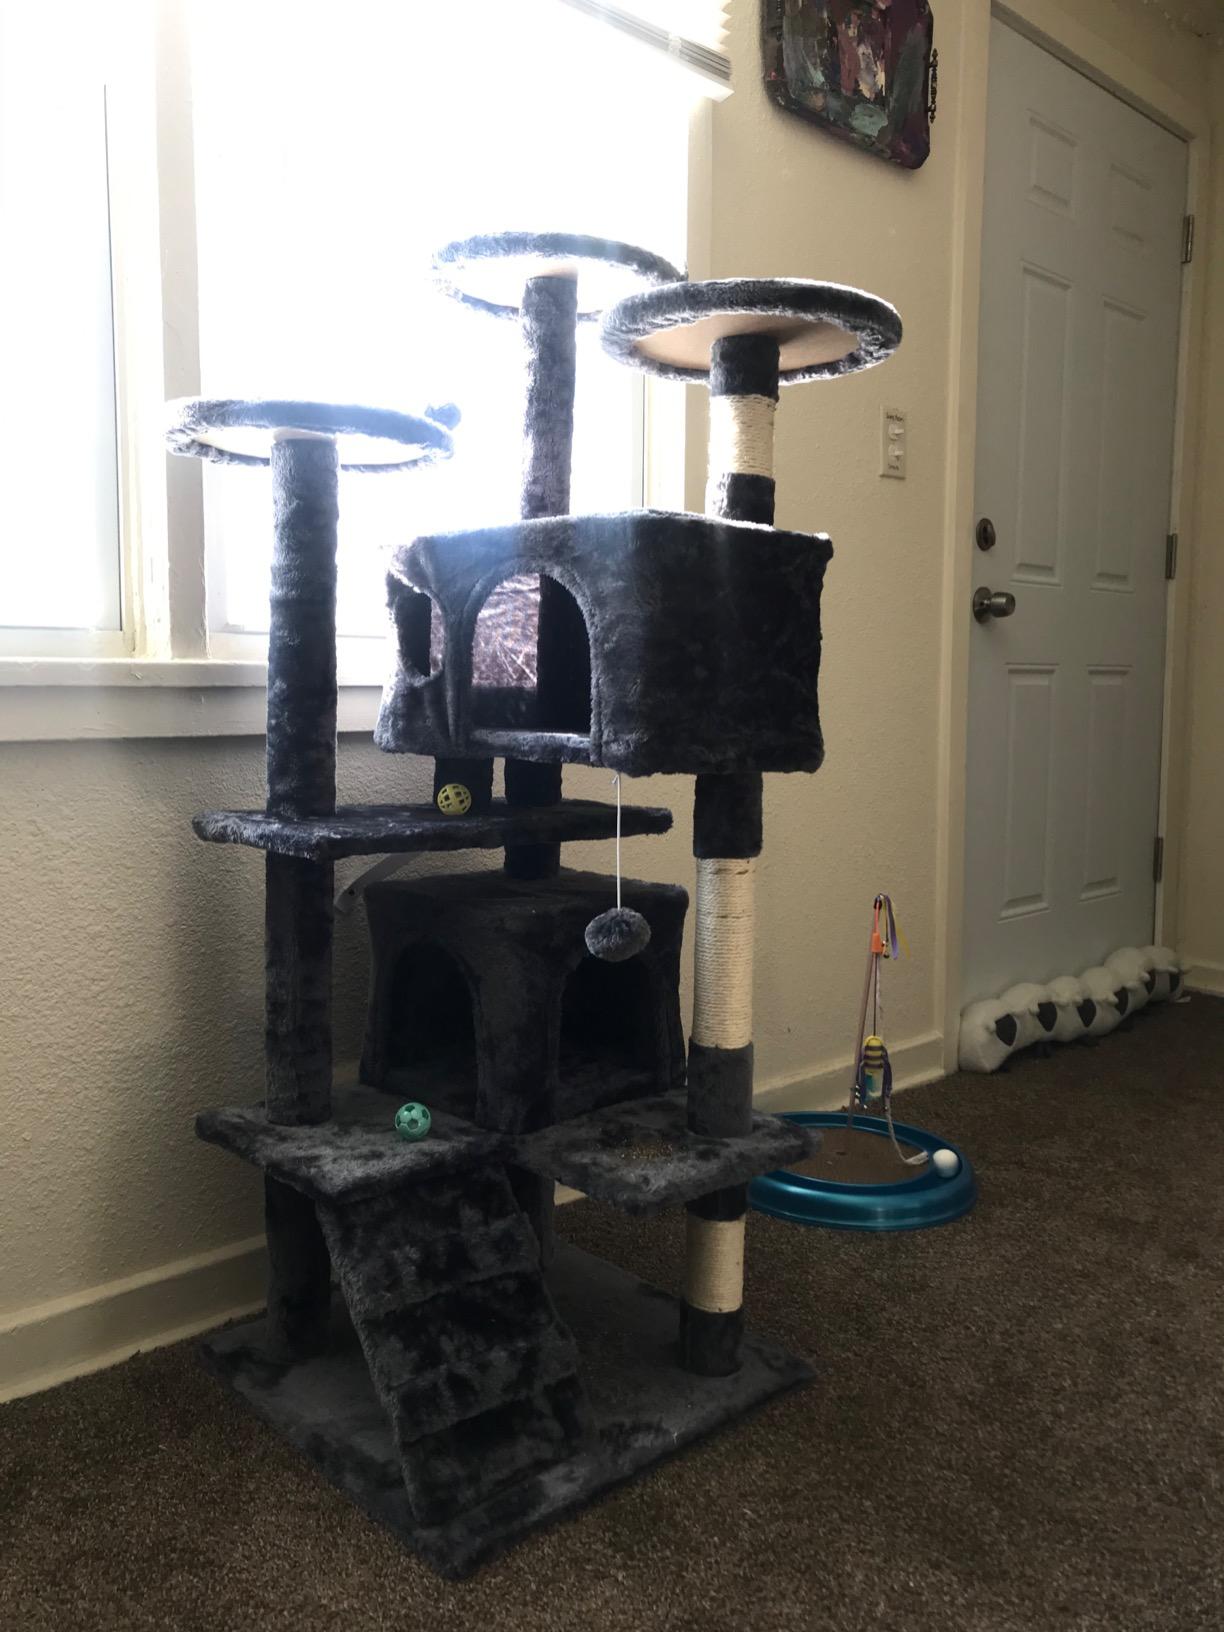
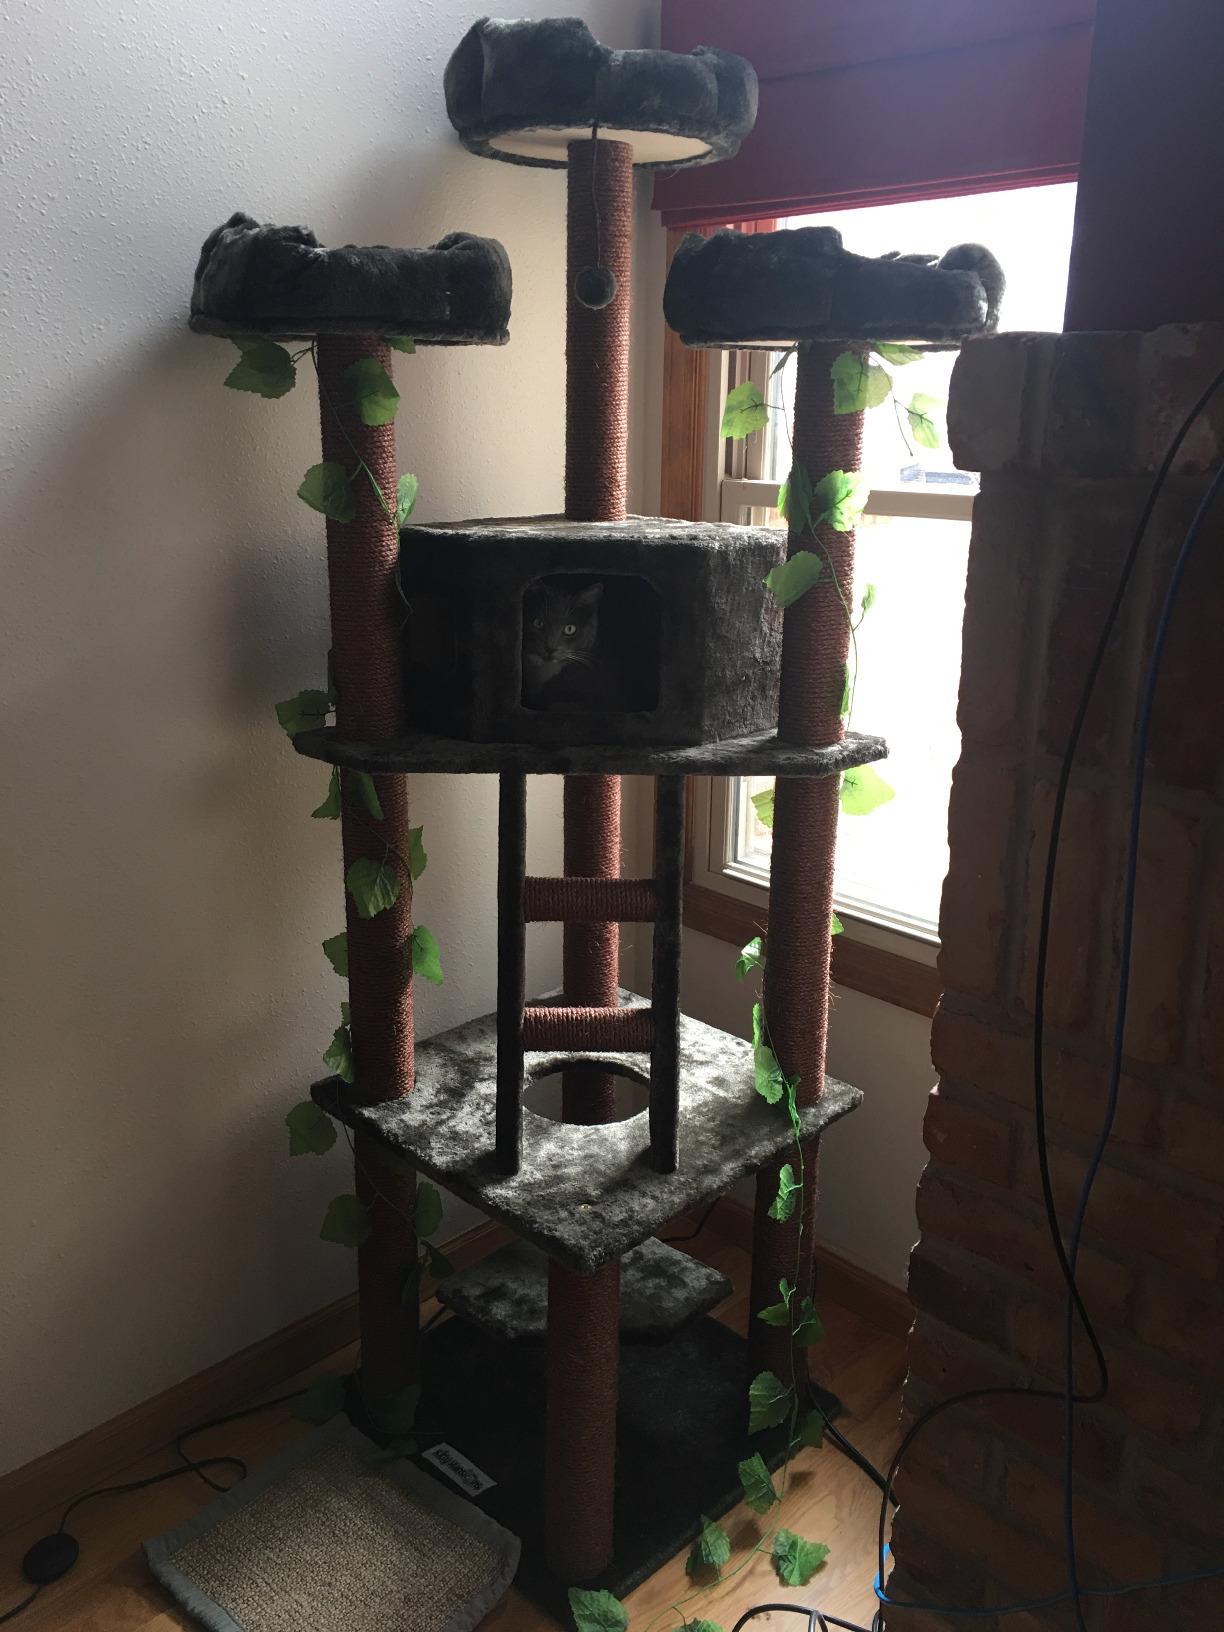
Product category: items_cat tree
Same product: no